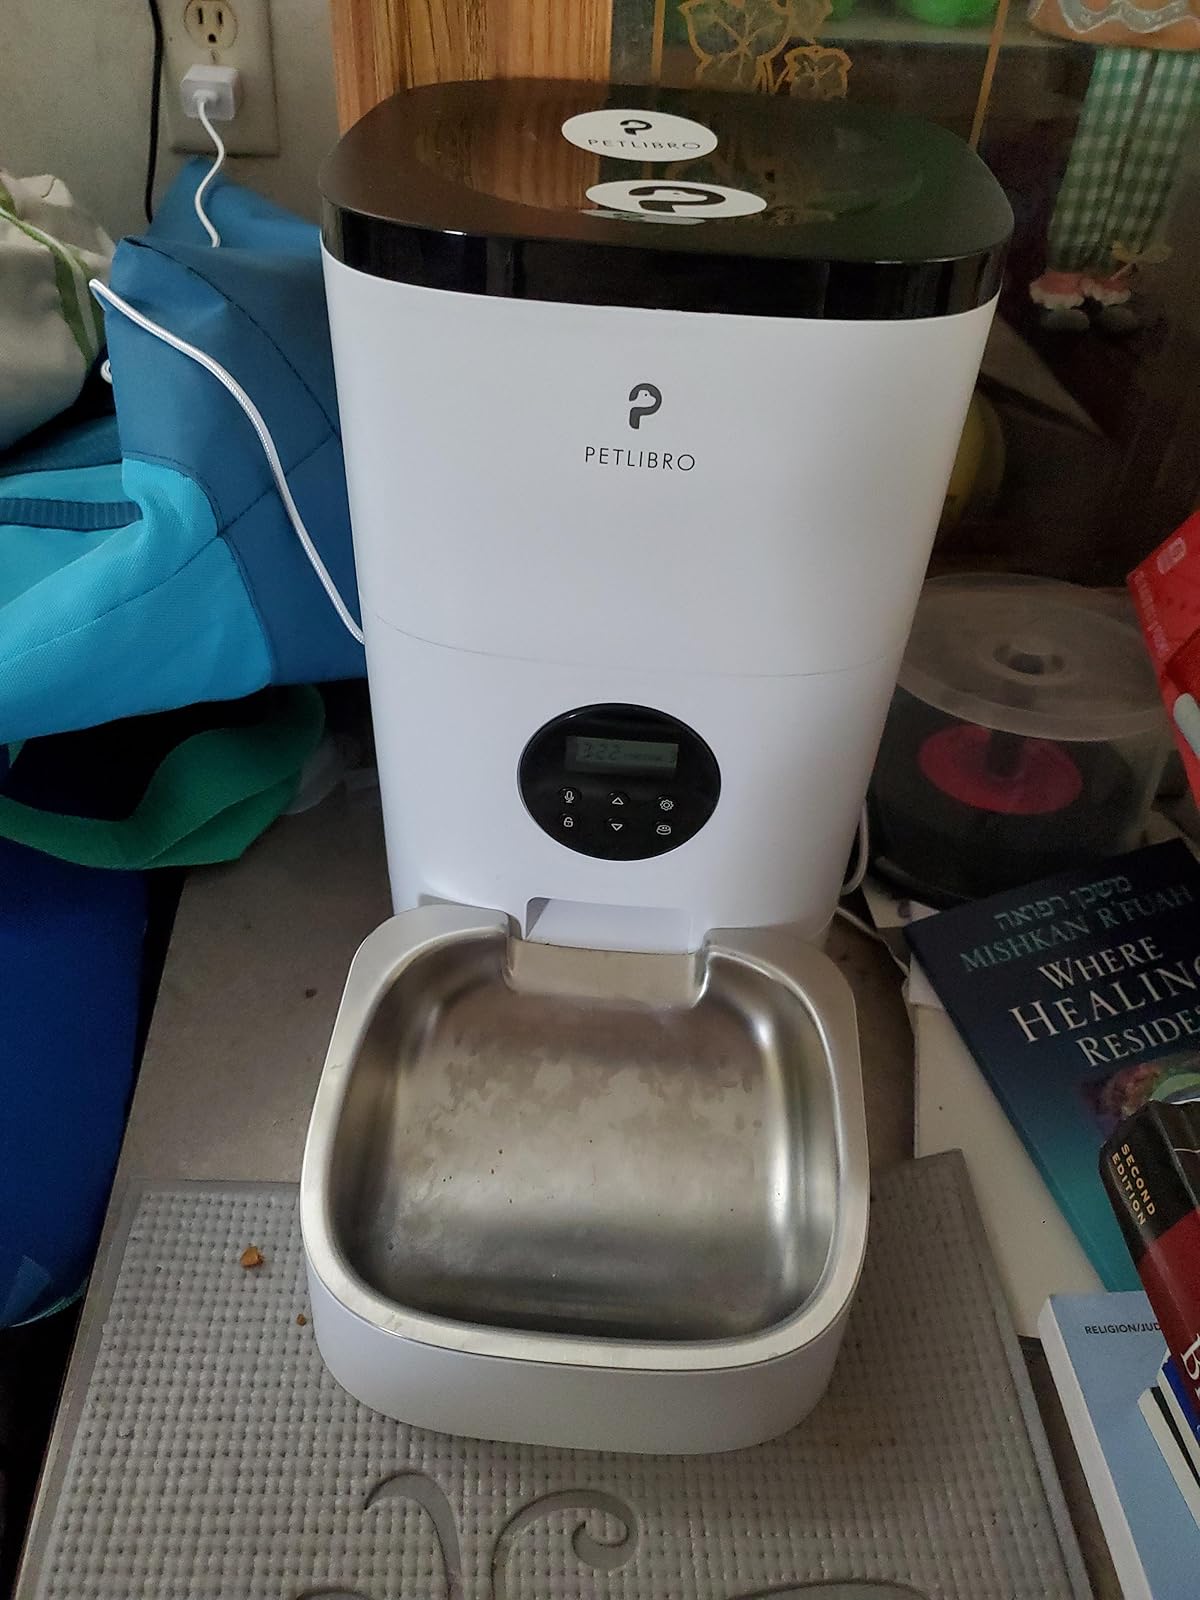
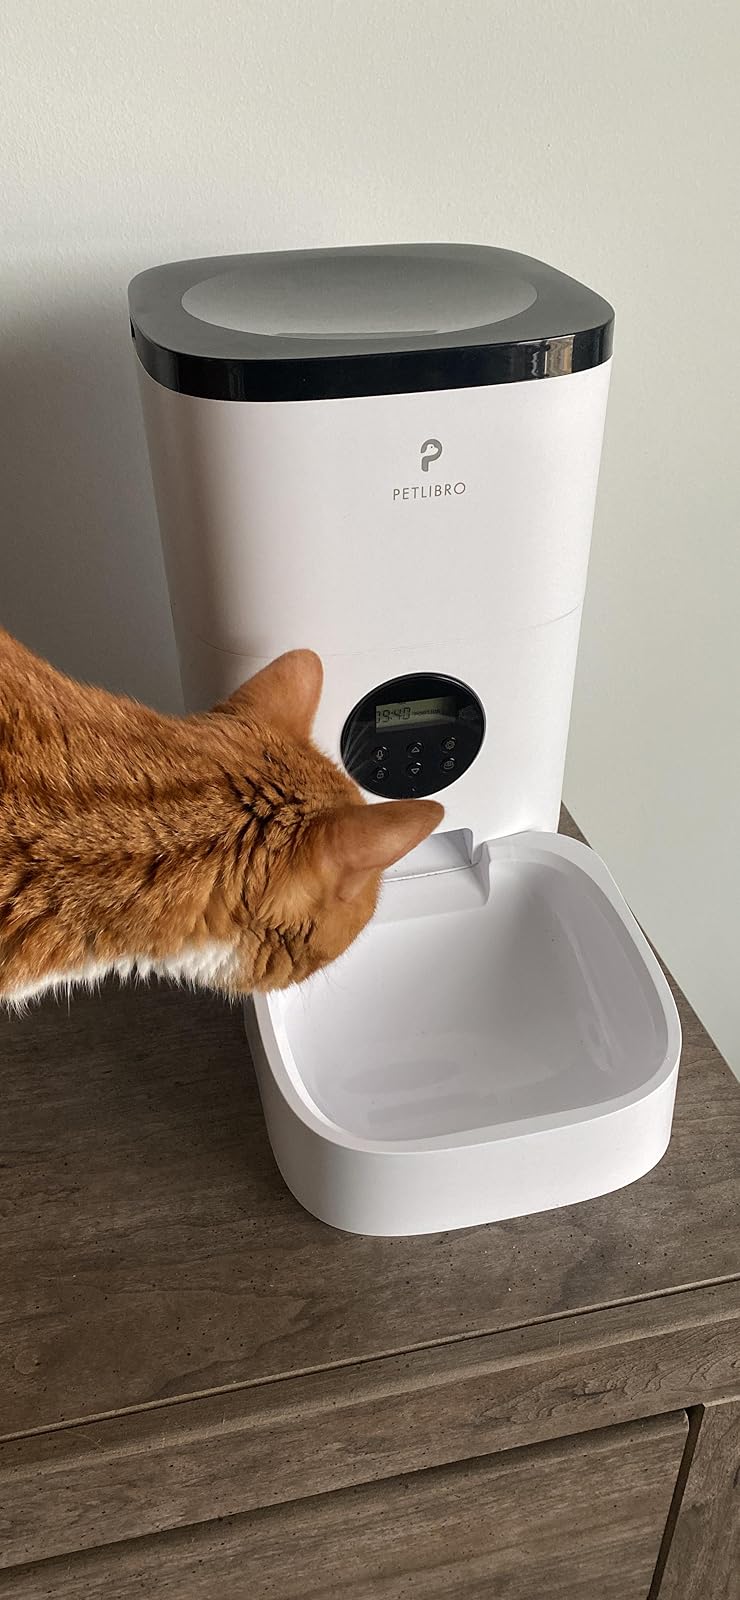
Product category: items_feeder
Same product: yes